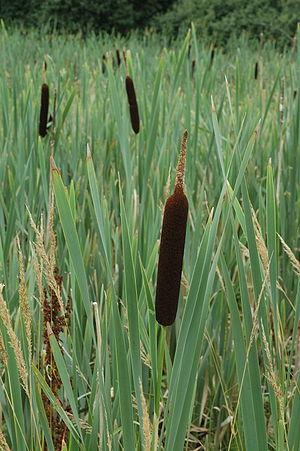
Cette liste de Tracheophyta de Bosnie-Herzégovine, ainsi que d’espèces introduites est un aperçu incomplet d’espèces de mousses, de fougères, de gymnospermes et d’angiospermes citées dans la littérature disponible en langues bosniaque, croate, serbe et serbo-croate. Cet aperçu n’inclue pas des espèces cultivées ni celles occasionnellement introduites.